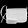
Label: Bag